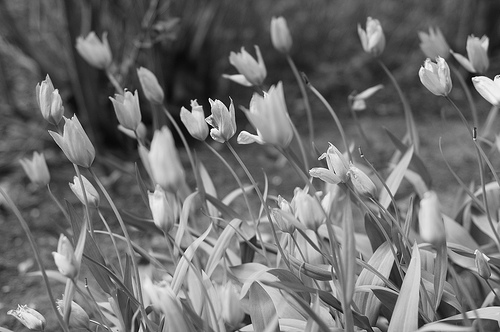
Flower: tulip